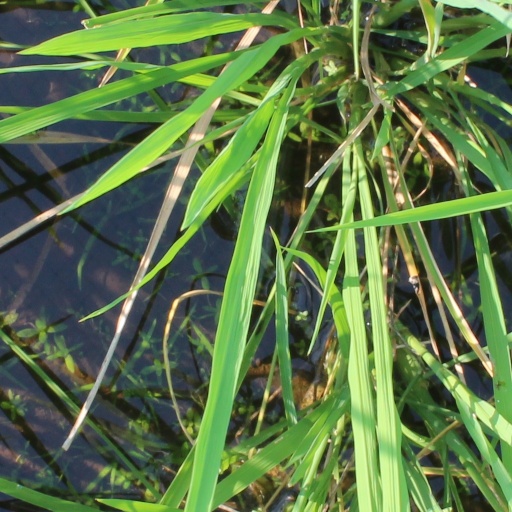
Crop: rice